Aircraft in fiction

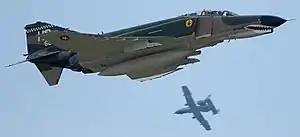
F-4 Phantom

De Havilland Vampires appear in the 1954 British motion picture "Conflict of Wings", a drama about the conflict that arises when an RAF squadron based in Norfolk is allocated a small island to use as a range for low-level attack training only to encounter the protests of nearby villagers who want the island preserved as a bird sanctuary.